Roth-Händle

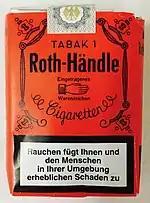
Roth-Handle cigarette pack

The fact that the cigarettes consist predominantly of dark tobacco and do not contain the now usual flavor additives is characteristic of the brand. Therefore, they were advertised in older advertisements as ""all natural"". Roth-Händle cigarettes contain mainly tobaccos from German production, including the ""Geudertheimer"".